Trent Dilfer

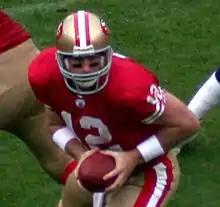
Dilfer with the San Francisco 49ers in 2007

Trent Farris Dilfer (born March 13, 1972) is an American football coach and former quarterback who is the head coach for the UAB Blazers football team. Dilfer previously played in the National Football League (NFL) for 14 seasons. He achieved his greatest professional success as the starting quarterback of the Baltimore Ravens during their Super Bowl-winning season in 2000. He is also the Tampa Bay Buccaneers all-time leader in quarterback starts.